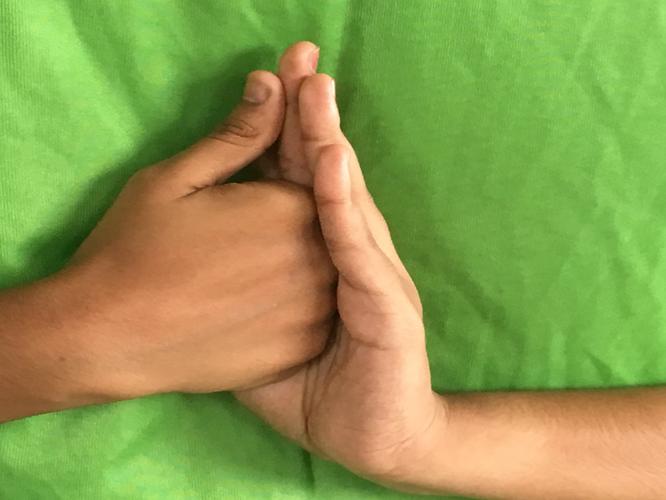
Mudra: Shanka
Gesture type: double_hand